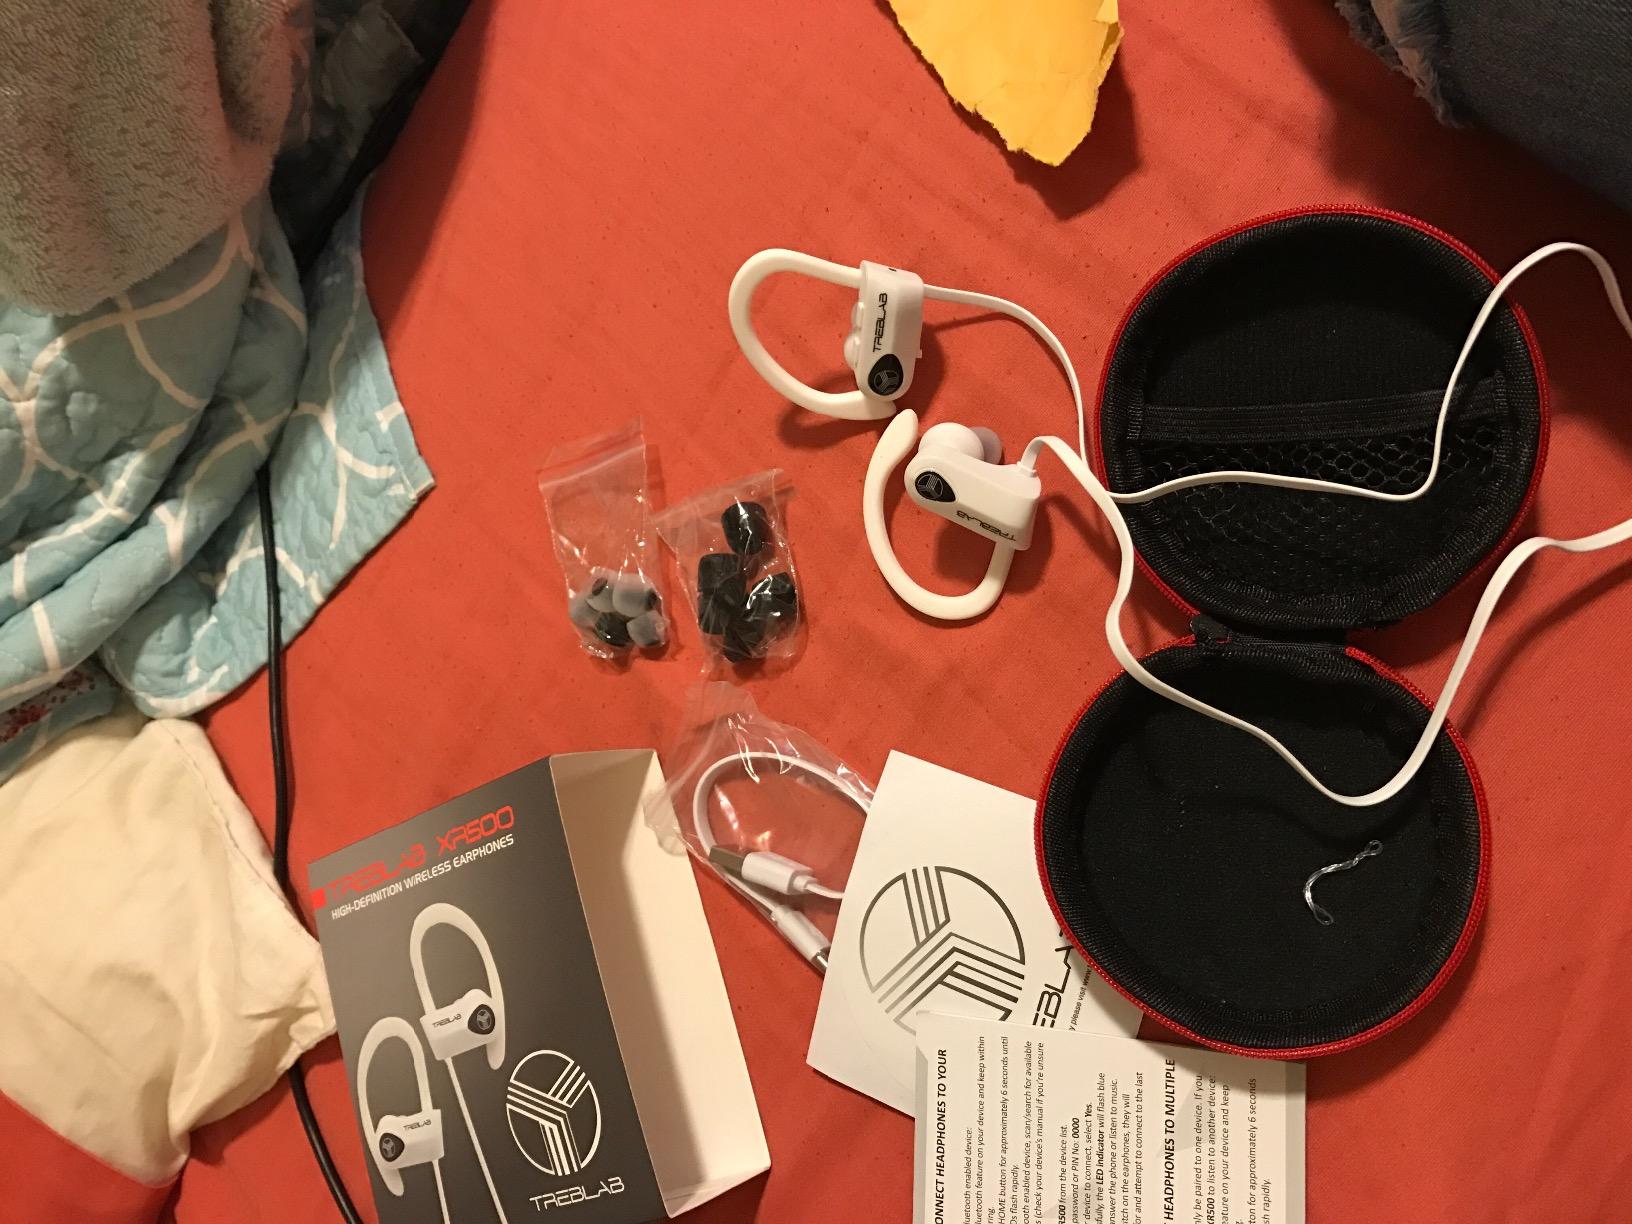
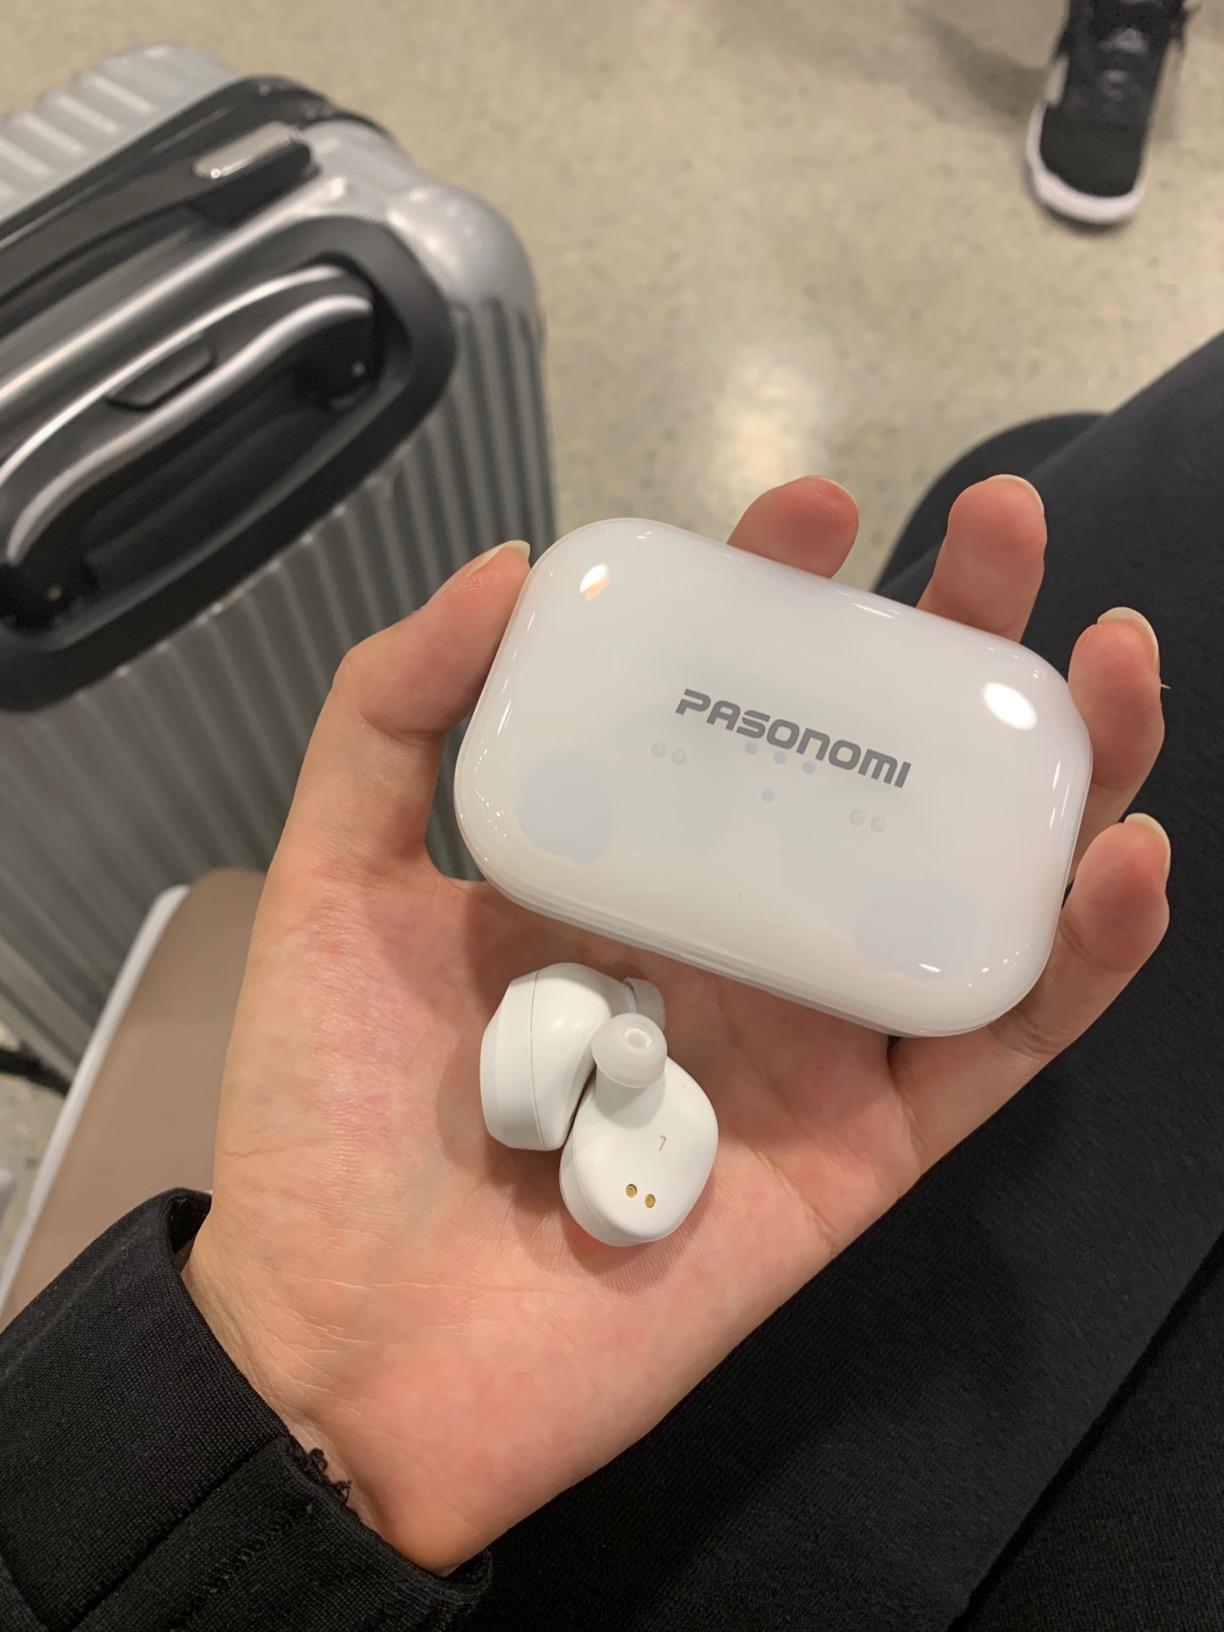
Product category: earbuds
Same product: no